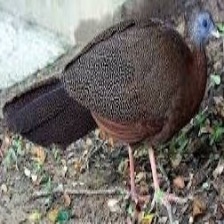
Species: GREAT ARGUS
Scientific name: ARGUSIANUS ARGU